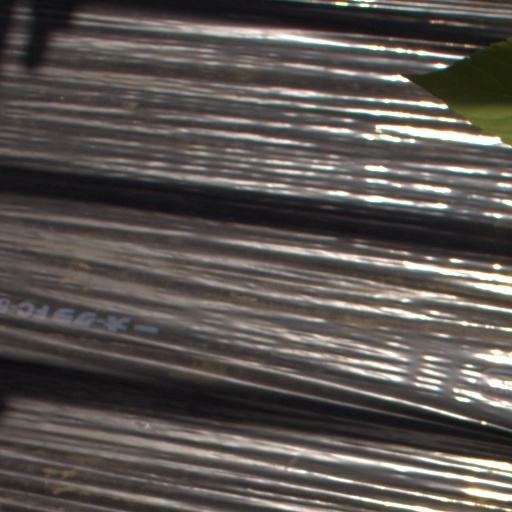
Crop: Jerusalem artichoke